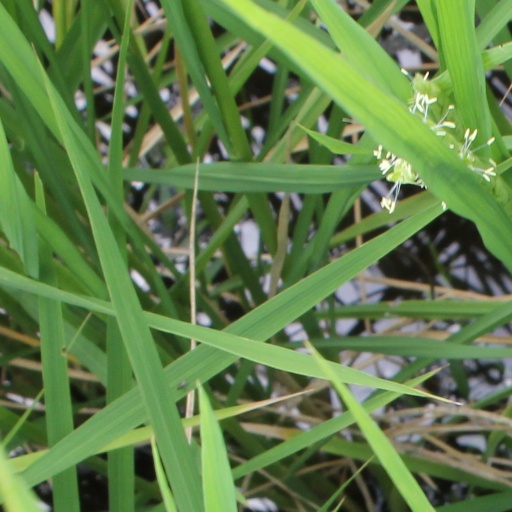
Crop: rice